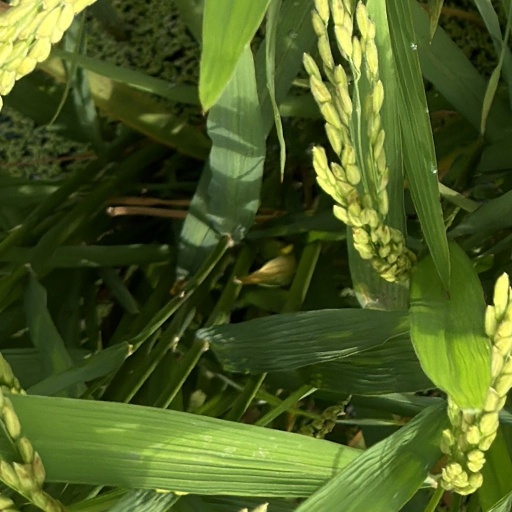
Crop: rice